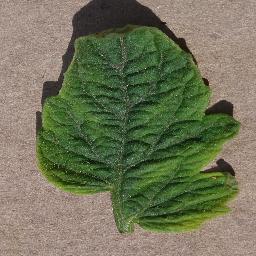
Label: Tomato___Tomato_Yellow_Leaf_Curl_Virus